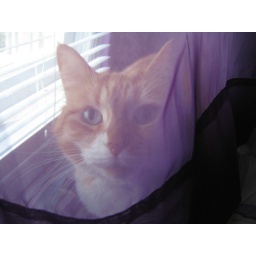
Finn looks at me from behind the curtain in my home office (4/20/05).